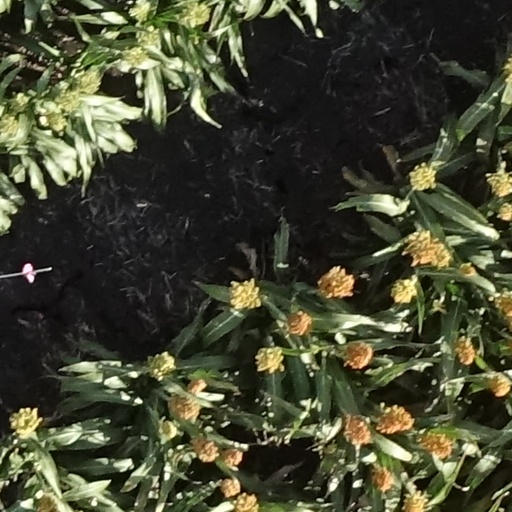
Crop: sorghum